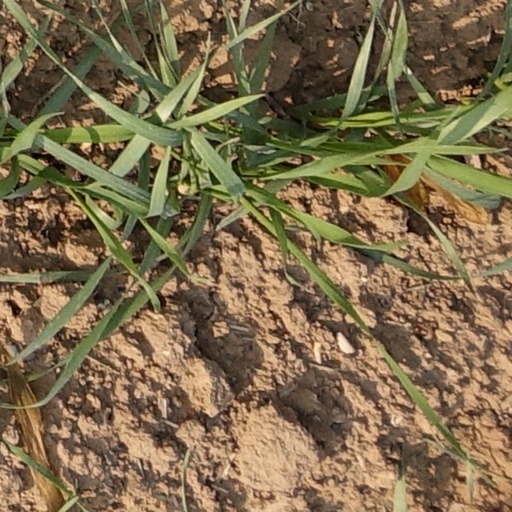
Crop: wheat